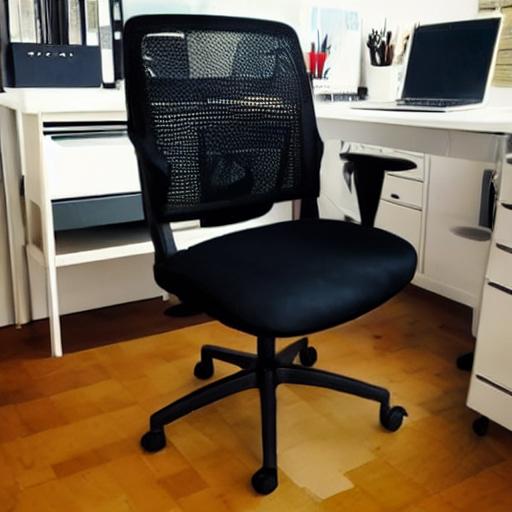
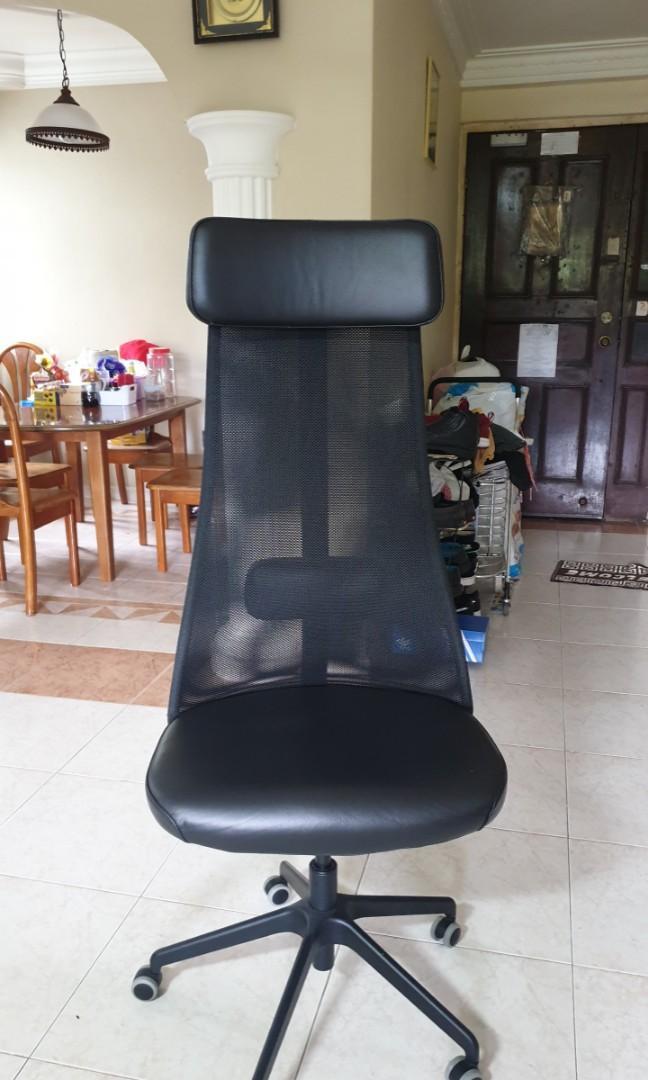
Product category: items_chair
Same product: no